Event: Nepal Earthquake
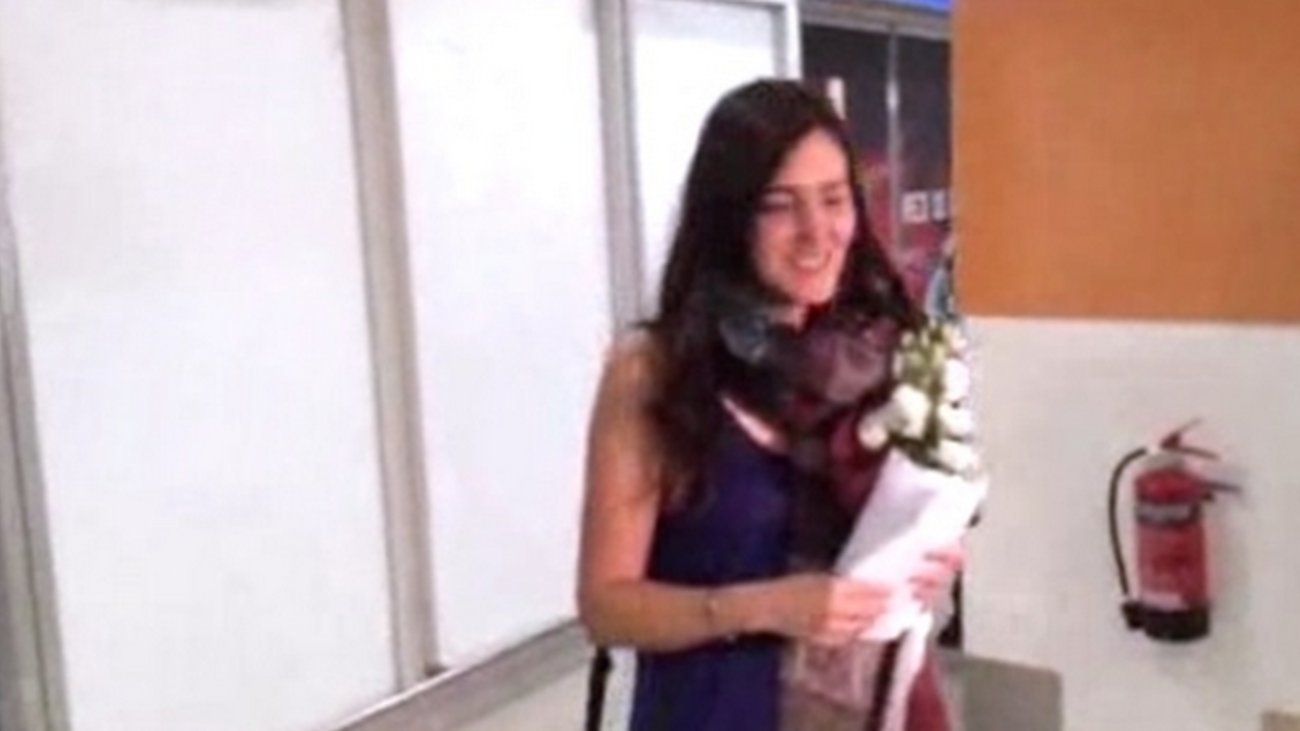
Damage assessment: no_damage